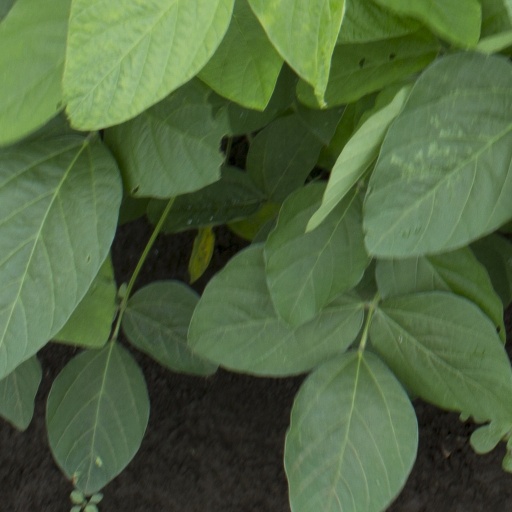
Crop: soybean